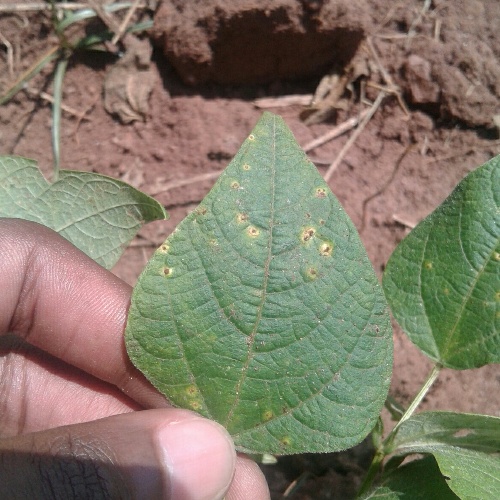
Leaf condition: bean_rust